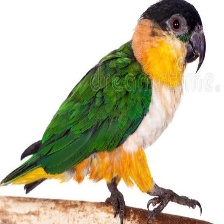
Species: BLACK HEADED CAIQUE
Scientific name: PIONITES MELANOCEPHALUS